Felice Casorati

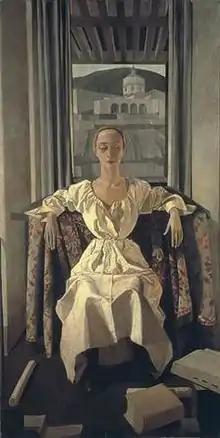
"Silvana Cenni" by Felice Casorati, 1922, tempera on canvas, 205 x 105 cm

Felice Casorati (4 December 1883 – 1 March 1963) was an Italian painter, sculptor, and printmaker. The paintings for which he is most noted include figure compositions, portraits and still lifes, which are often distinguished by unusual perspective effects.